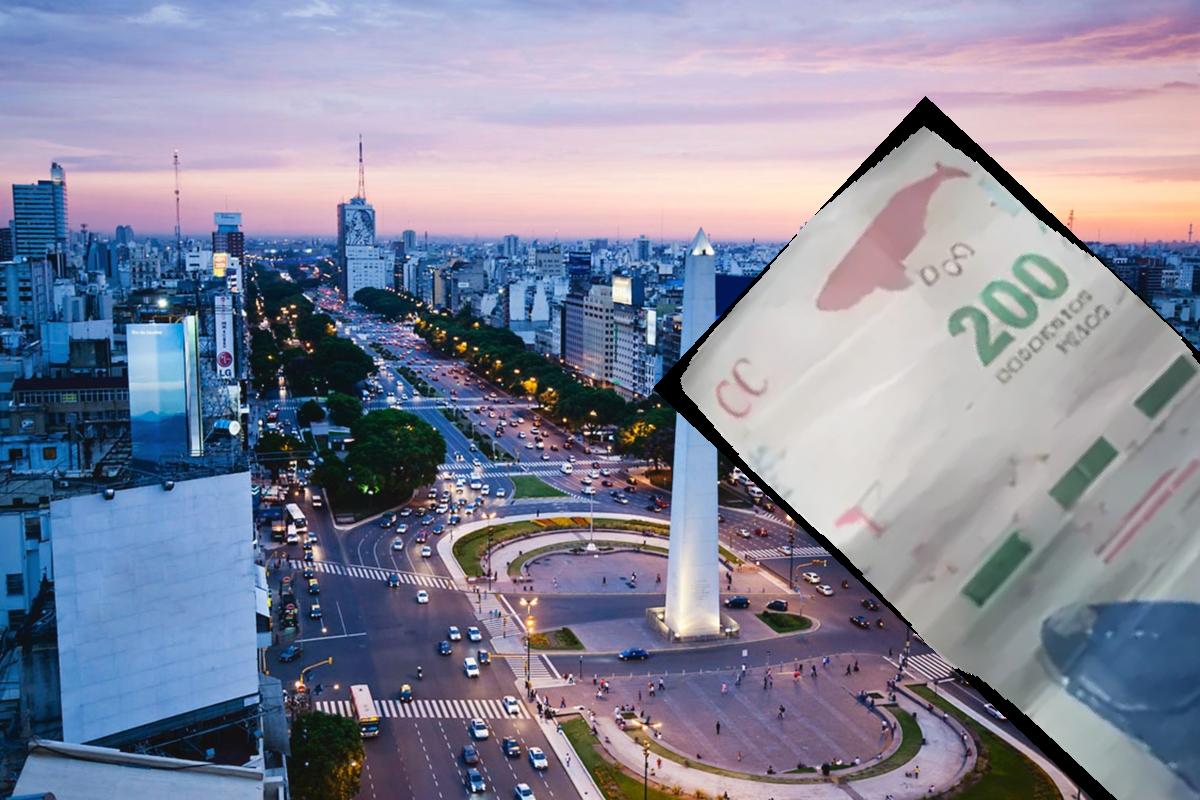
Denominación: 200